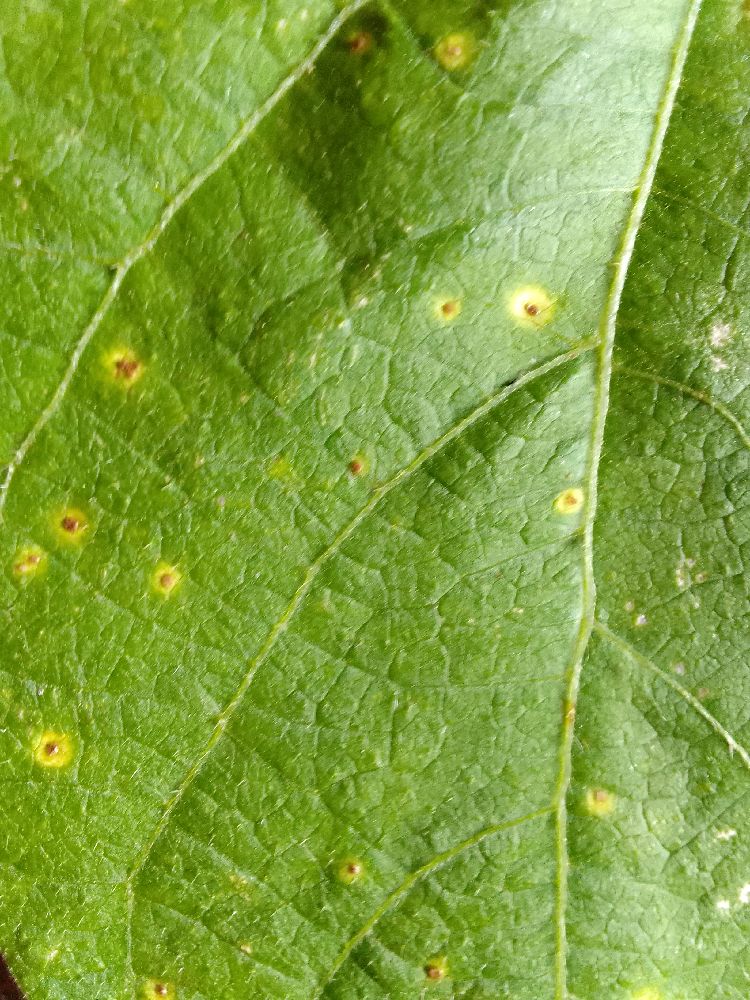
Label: rust